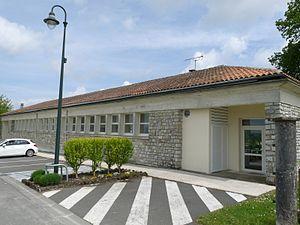
Ecole de Charmant, Charente, France
Charmant est une ancienne commune du Sud-Ouest de la France, située dans le département de la Charente, en région Nouvelle-Aquitaine, devenue le 1ᵉʳ janvier 2016 une commune déléguée au sein de la commune nouvelle de Boisné-La Tude.